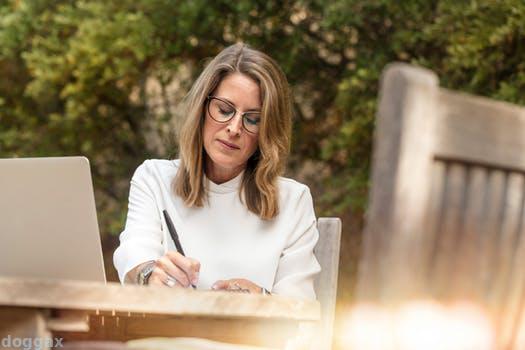
Label: Watermark